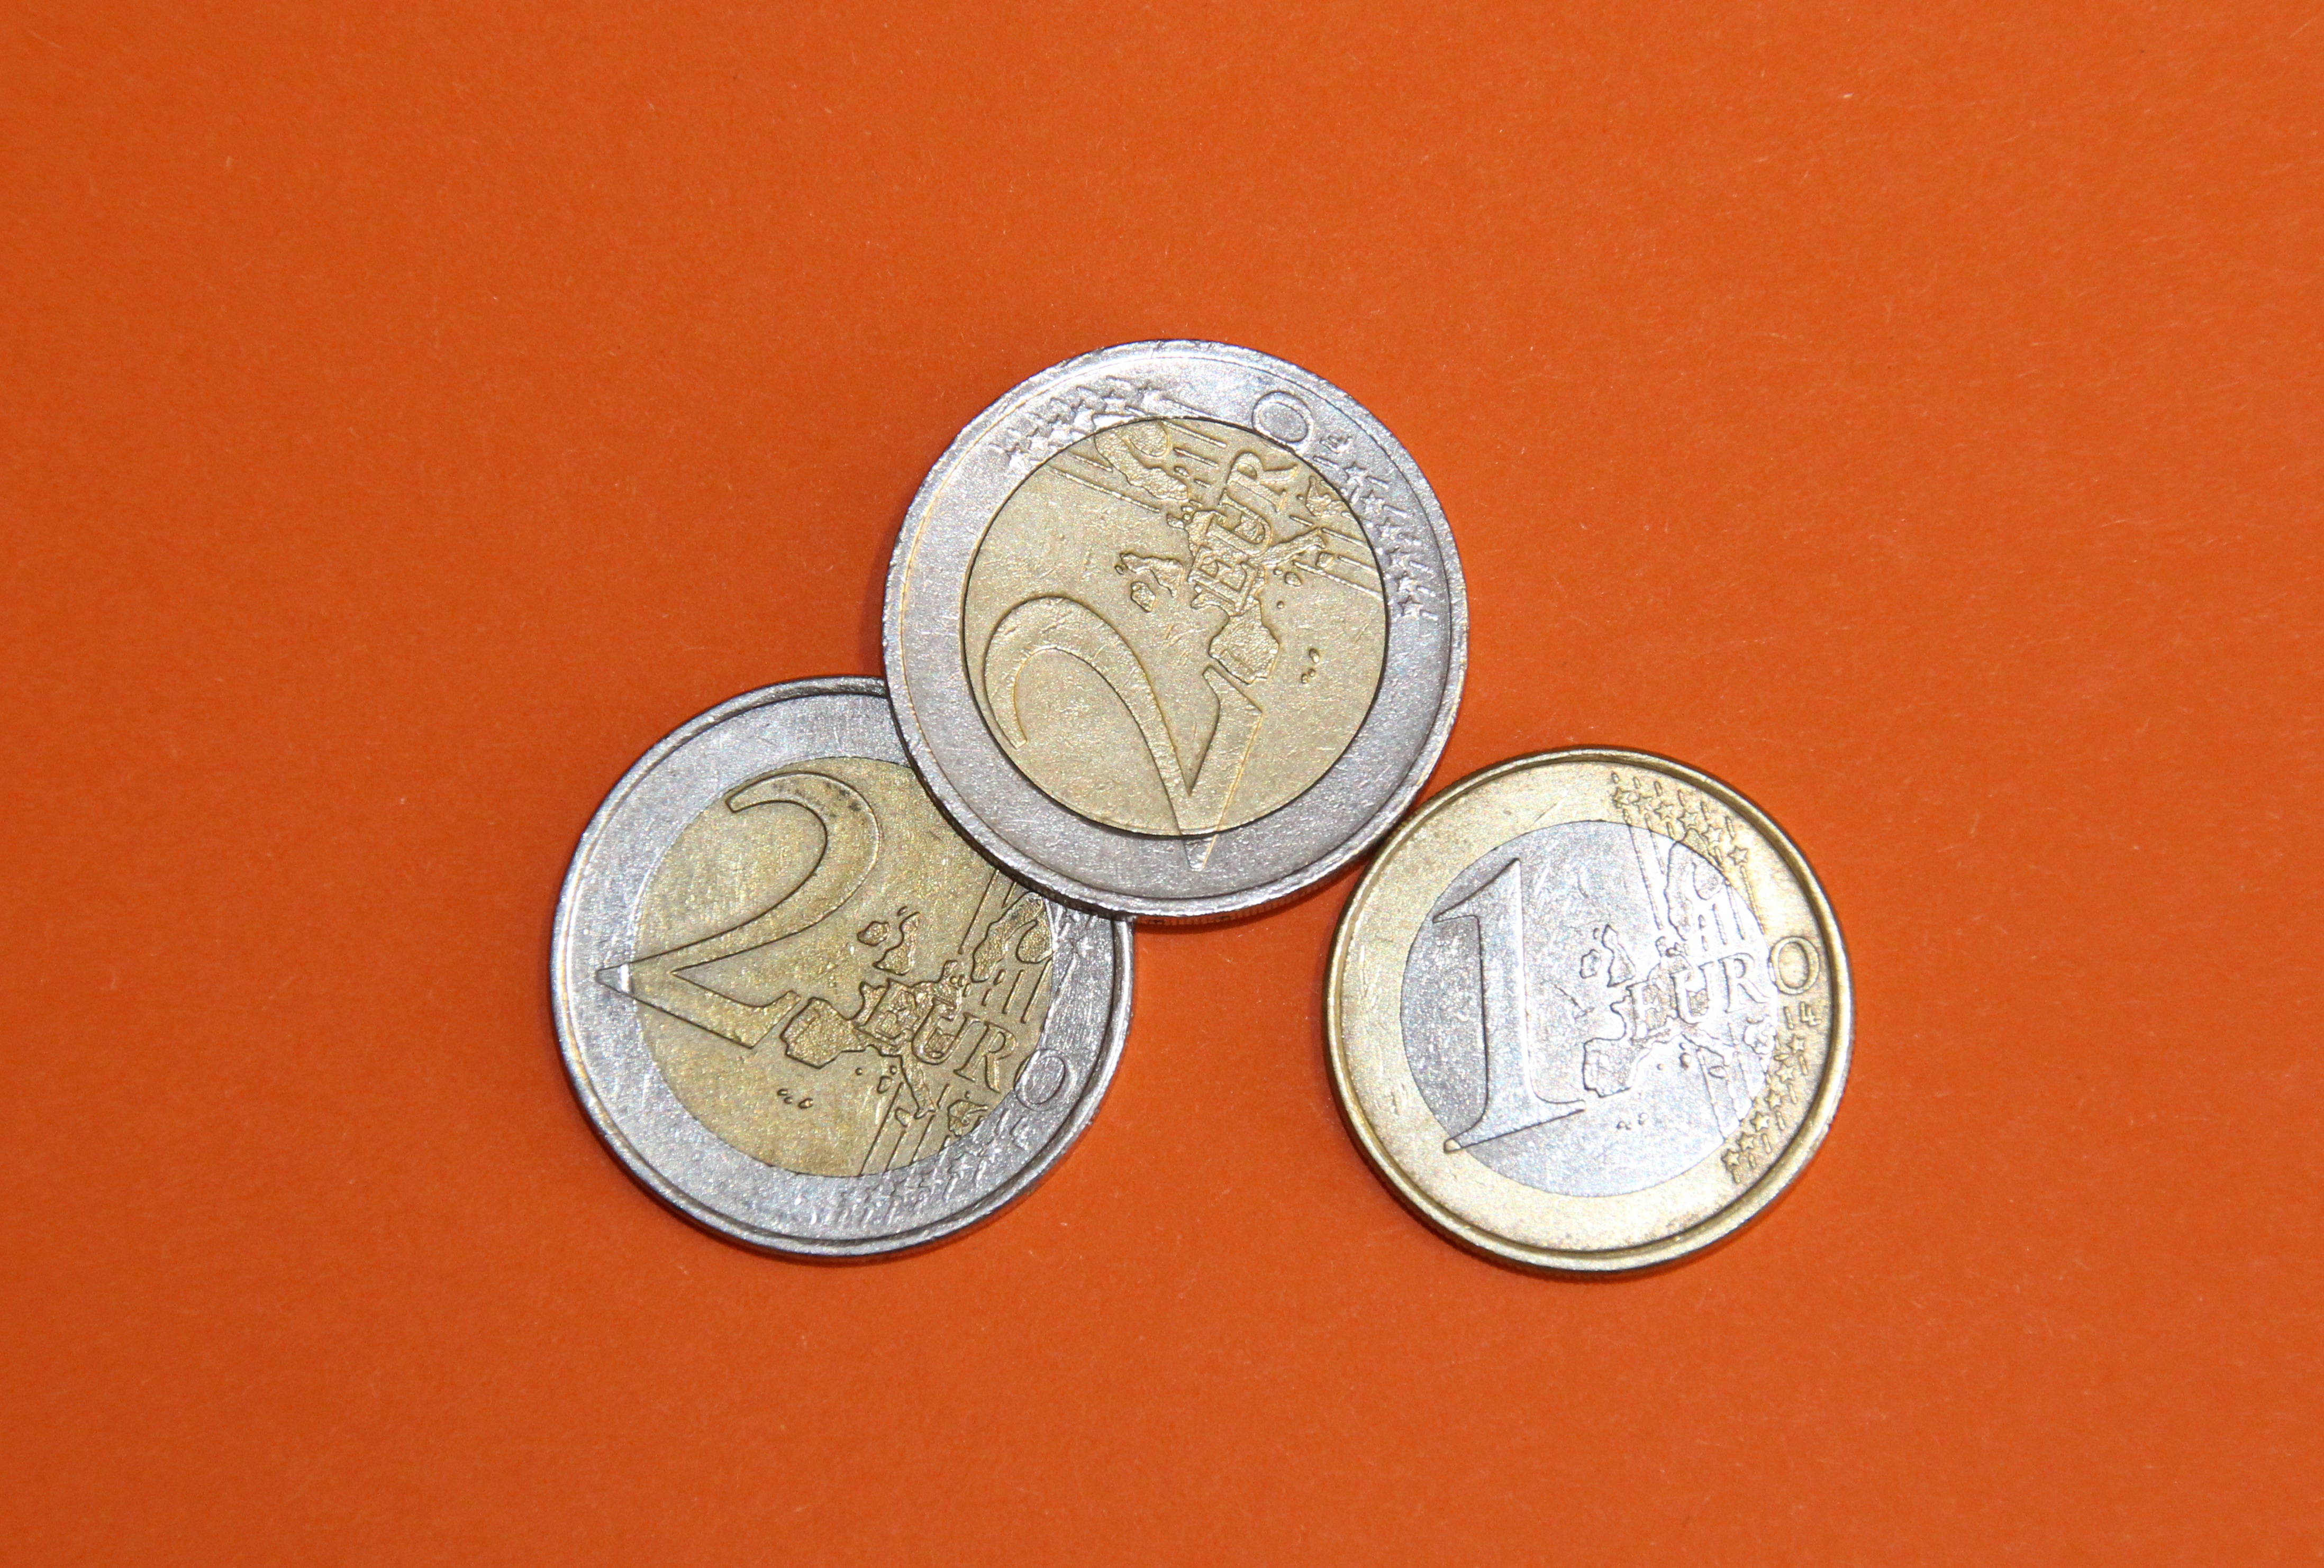
money, cash, silver, currency, euro, coin, save, coins, finance, euro coins